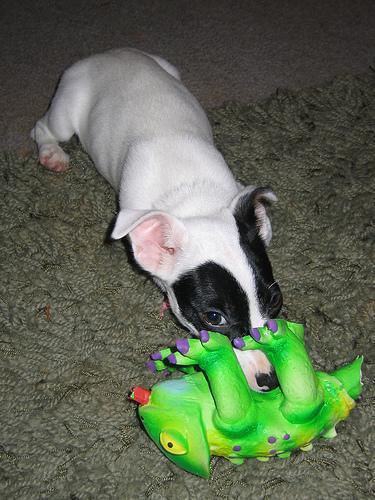
toy_terrier